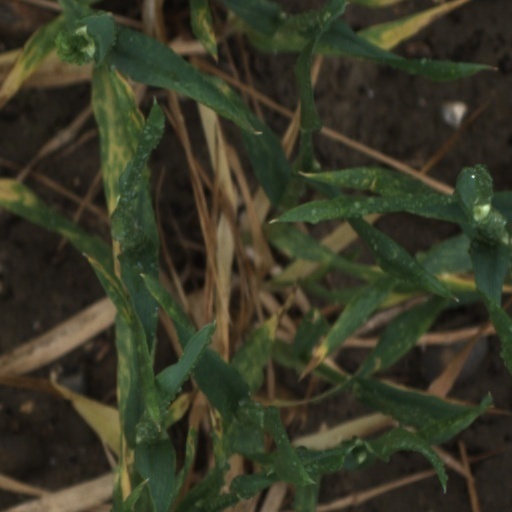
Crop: wheat